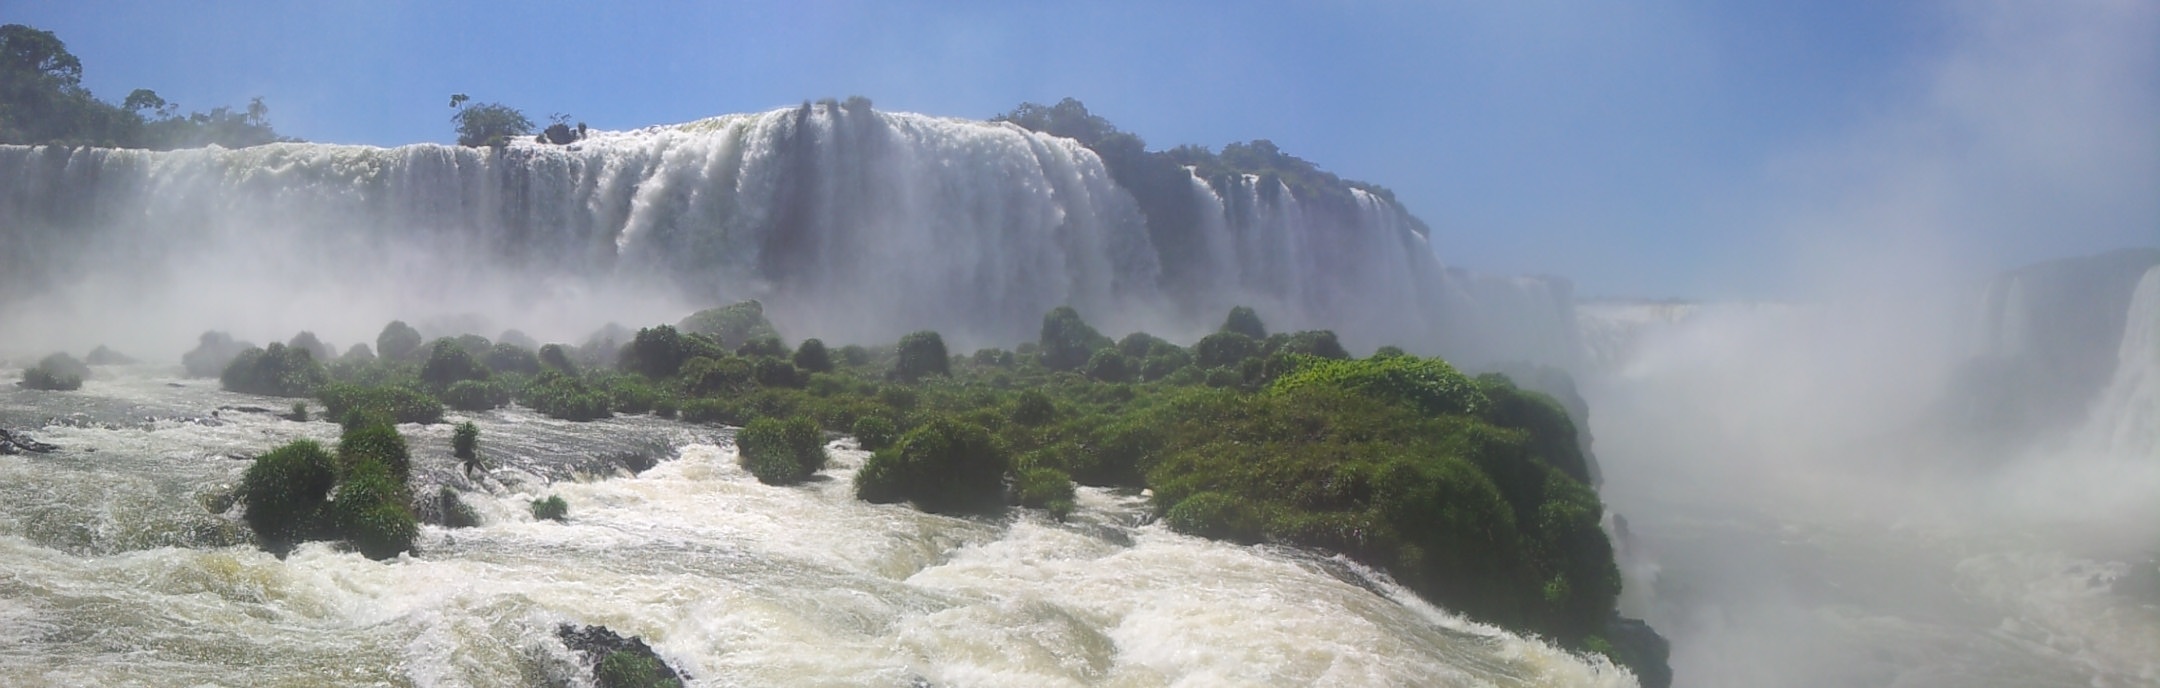
nature, waterfall, fjord, extreme sport, body of water, waterfalls, wasserfall, foz, iguacu, water feature, cataracts, water falls, geological phenomenon